Liwa Oasis

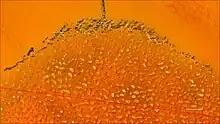
The satellite image shows the location of the belt of oases along the northern reaches of the Rub al Khali dune fields. The border with Saudi Arabia is shown as a red line. To the north, farms along the highway to Madinat Zayed are visible.

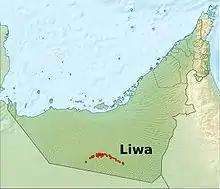
Location in the United Arab Emirates

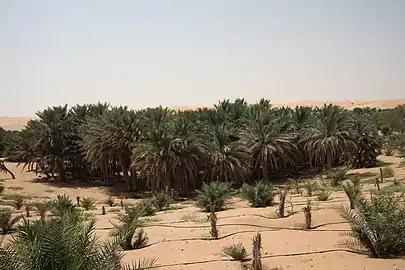
Date palm trees in Liwa Oasis

Liwa Oasis is about south of the Persian Gulf coast and southwest of the city of Abu Dhabi, on the northern edge of Rub' al Khali desert. It is centered around and stretches about east-west, along an arch curved to the north. It consists of some 50 villages. The geographic and economic center of the oasis is Muzayri`, where the highway from Abu Dhabi enters the oasis and then divides to the east ( to the easternmost village, Mahdar Bin `Usayyan) and west ( to the westernmost village, `Aradah). According to the census of population of 2005, the population was 20,196. Earlier estimates judging from satellite images which gauged the population at 50,000 to 150,000, were too high. The villages of Liwa Oasis are the southernmost settlements of Abu Dhabi and of the United Arab Emirates. The southern border of Abu Dhabi with Saudi Arabia, which runs at a distance between to the Oasis, is a straight line in the Rub al Khali desert, which is largely uninhabited. Mahdar Bin `Usayyan is the southernmost village of the Emirates, and also the easternmost of the oasis. south of the border, and south of the eastern part of the oasis is the Saudi oil facility Shaybah. However, there is no road linking Liwa Oasis and Shaybah, and no border crossing. A modern, multi-lane highway connects the oasis area to the capital, Abu Dhabi.